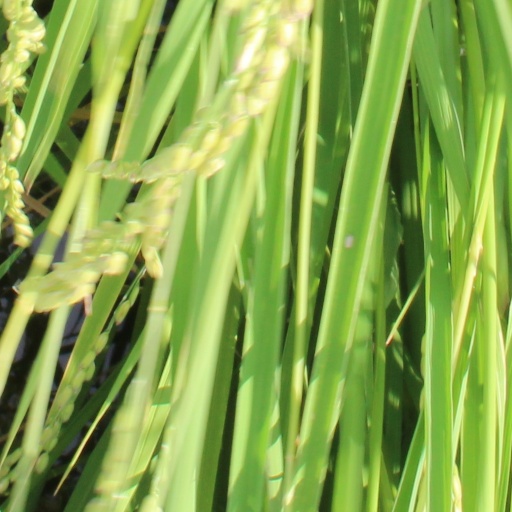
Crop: rice